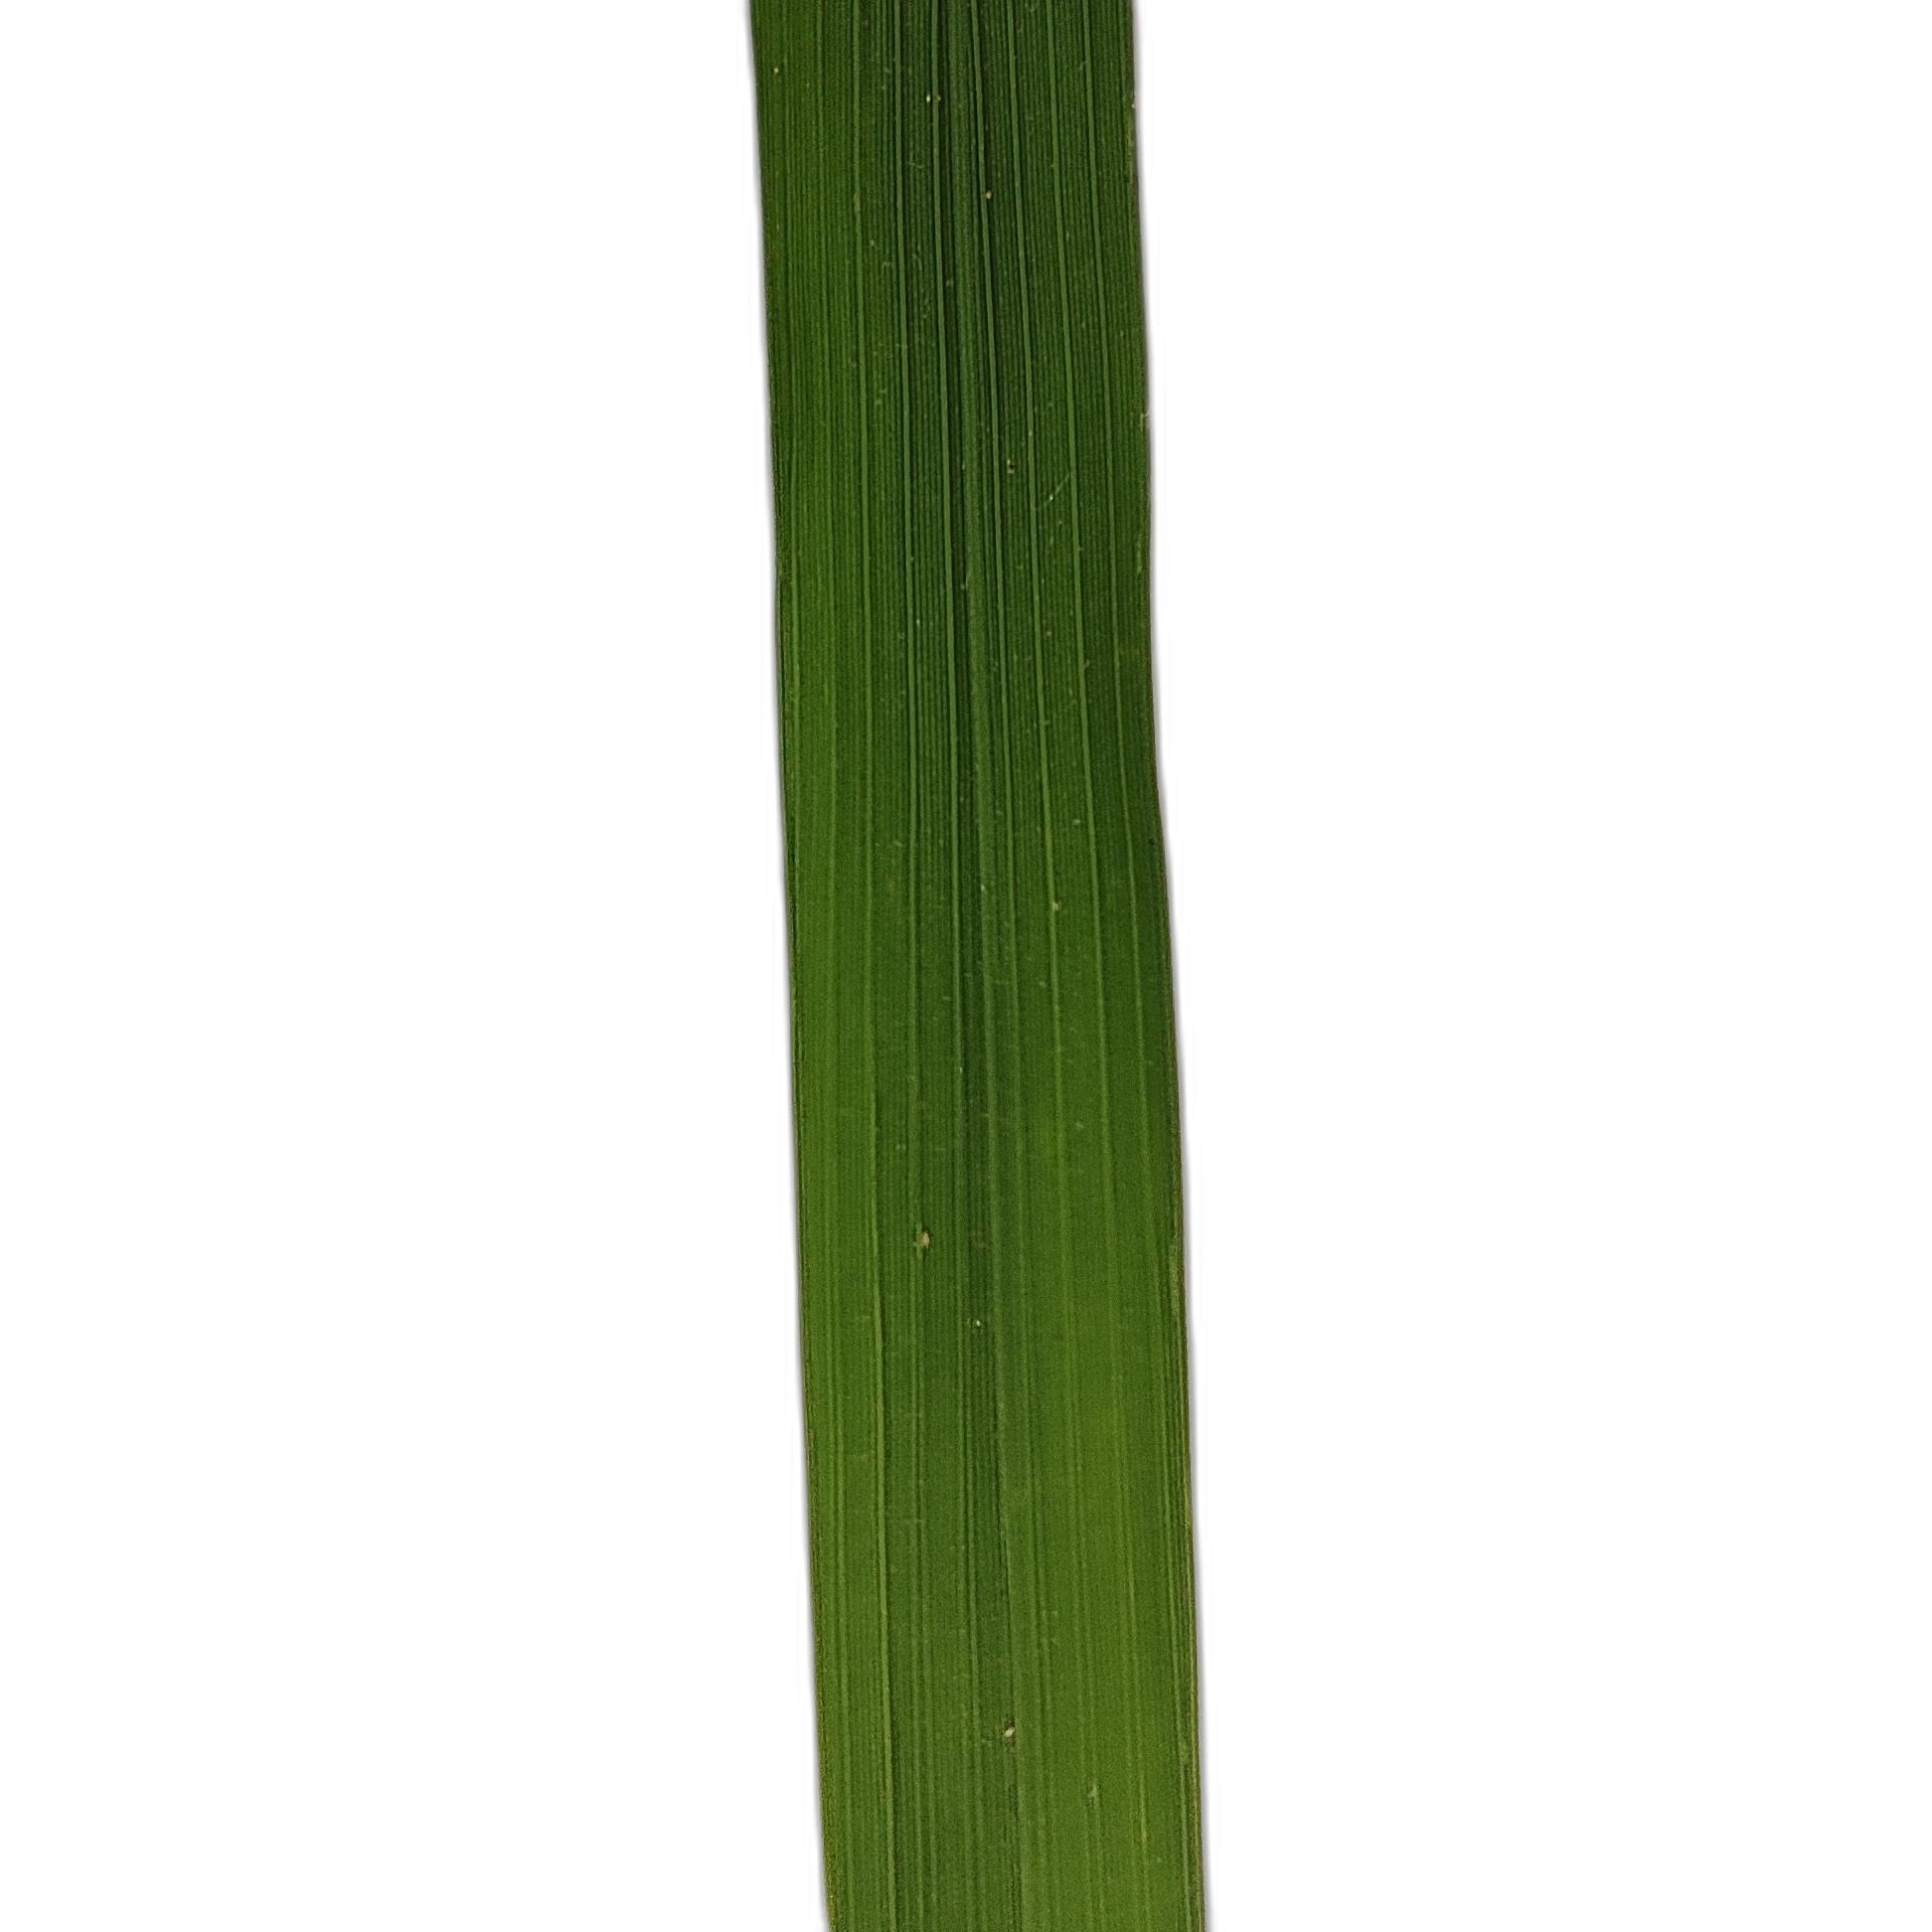
Label: Healthy